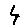
Label: 4